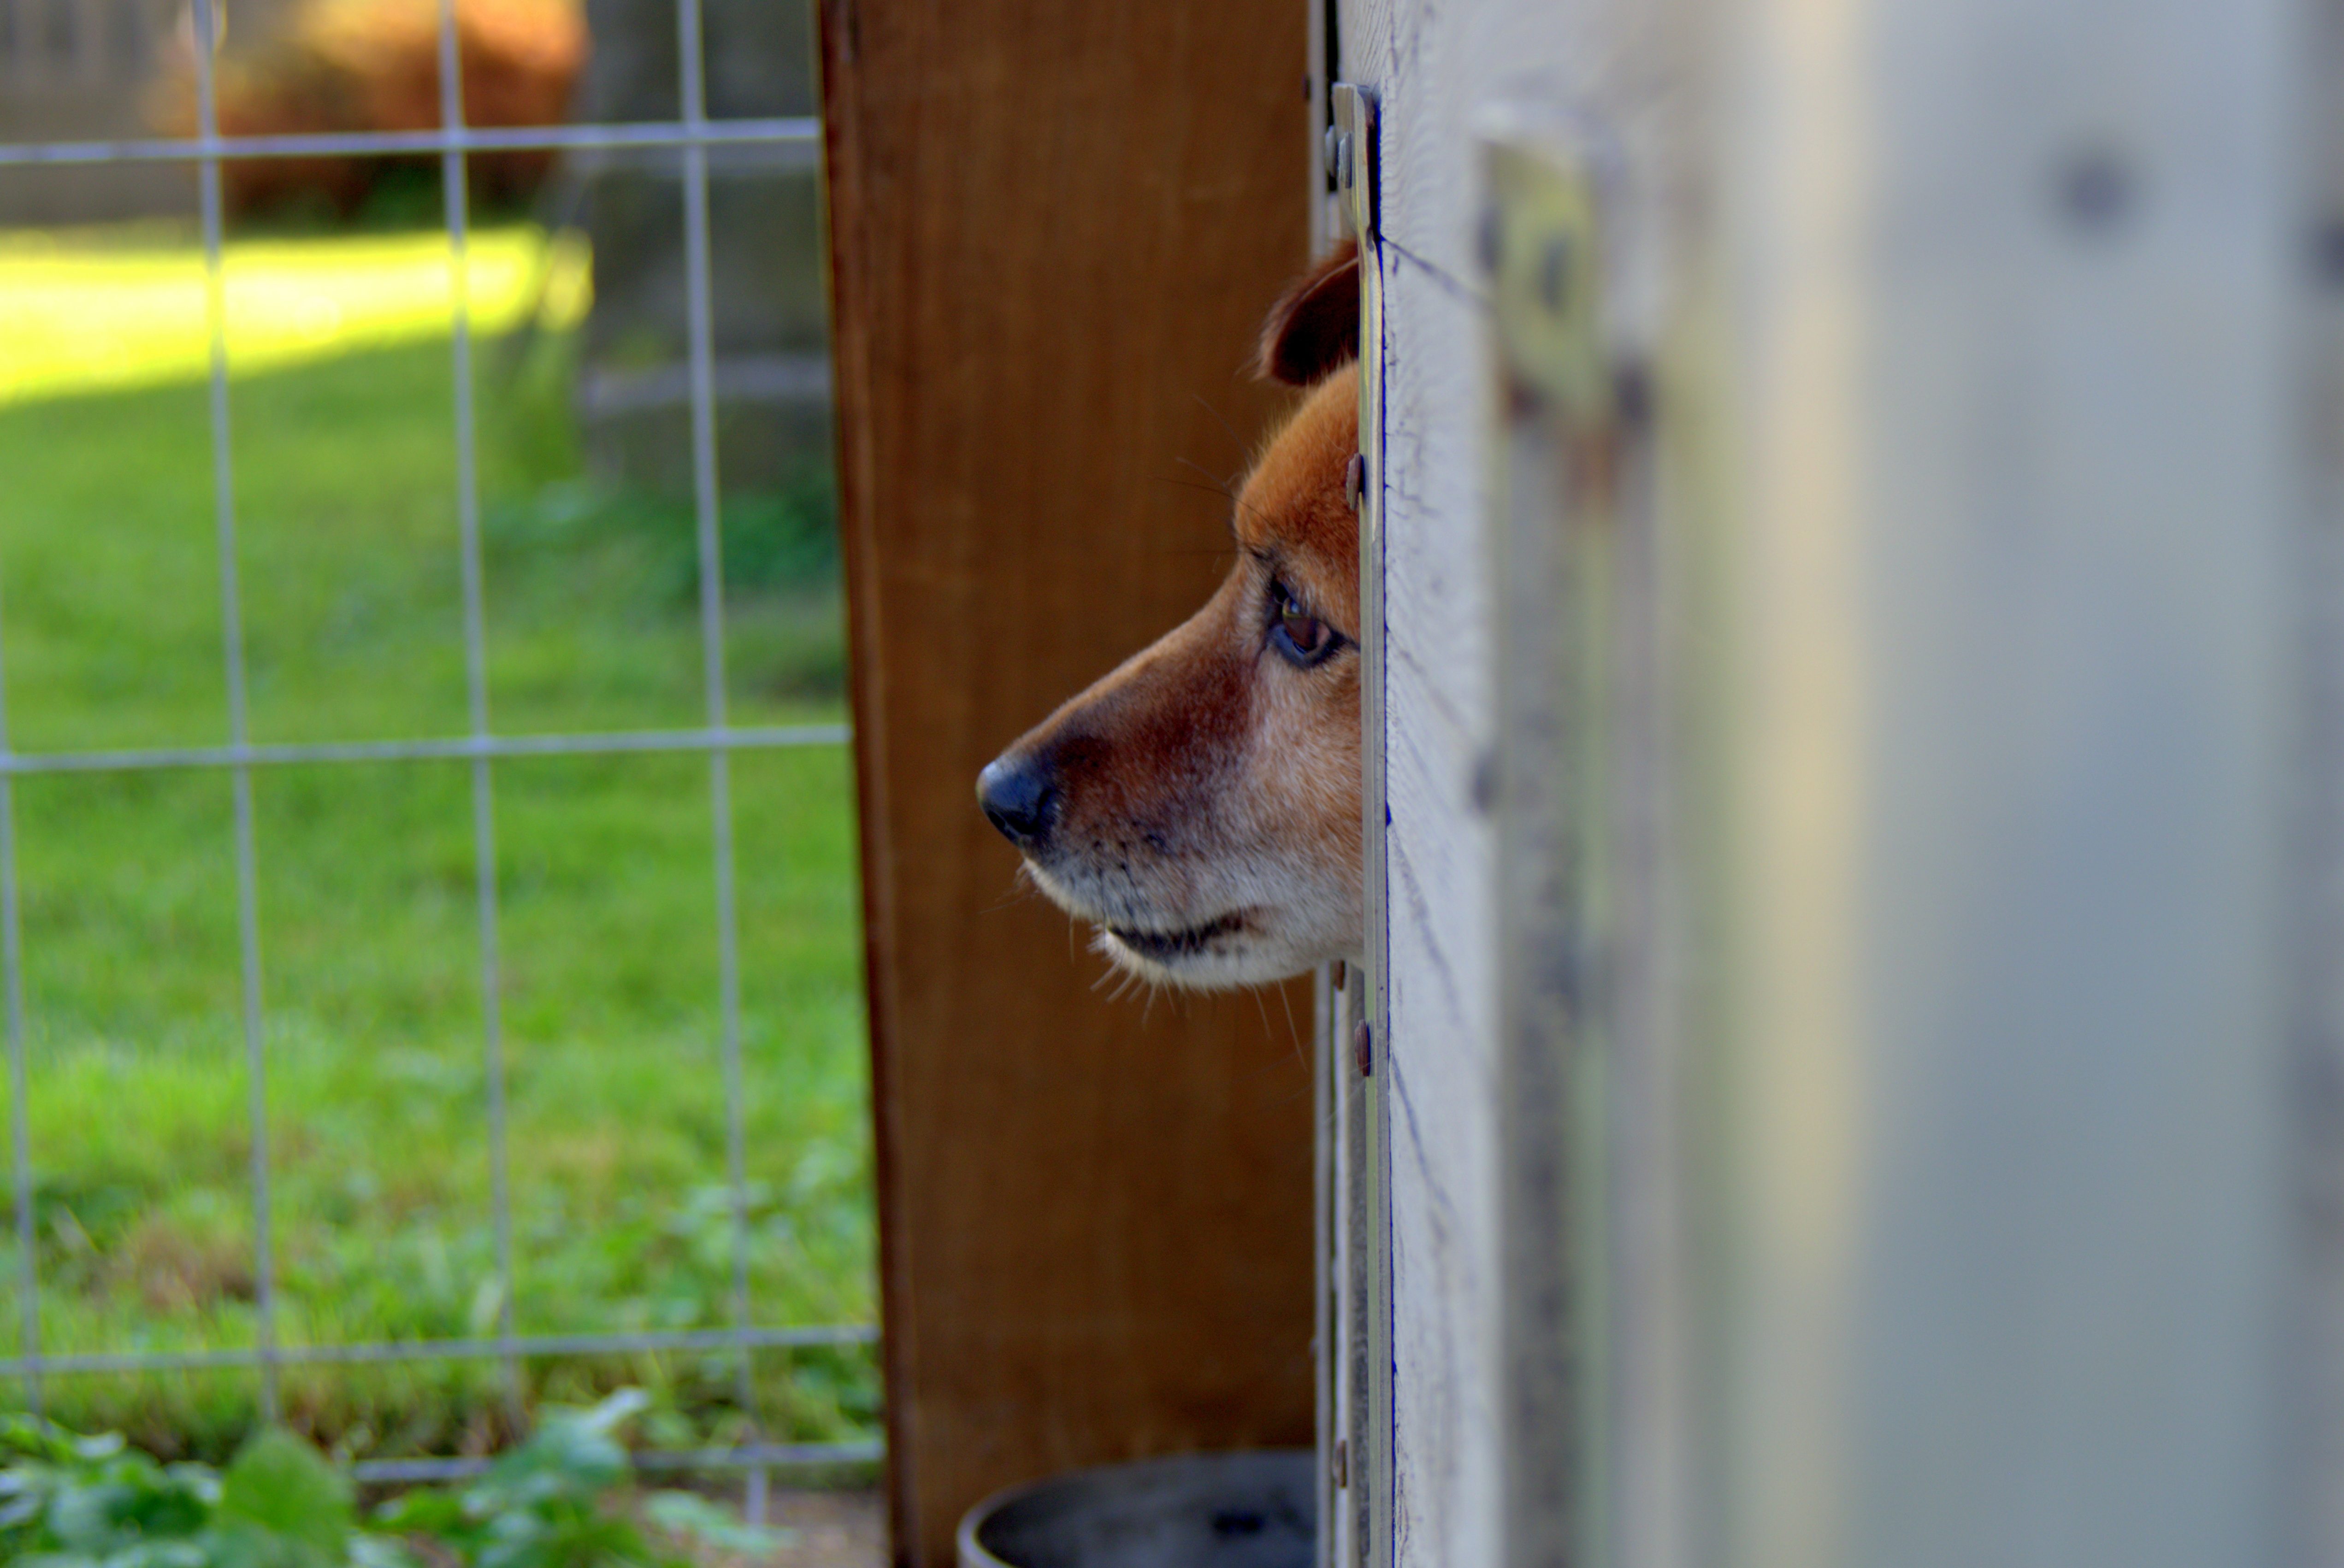
chain, dog, hut, wildlife, waiting, pet, mammal, fauna, sad, animals, vertebrate, closed, doggy, longing, obedient, attached, animal shelter, longs, dog like mammal